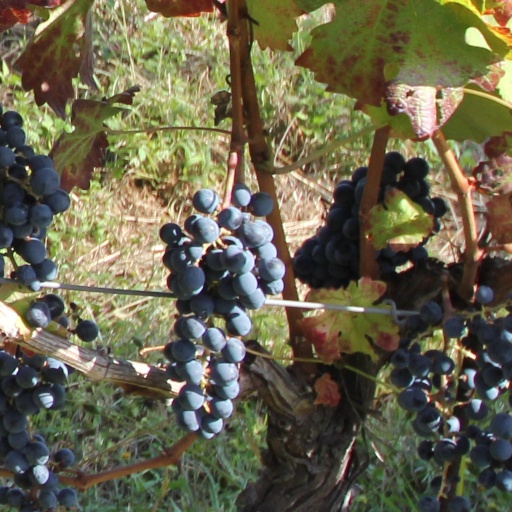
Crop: grape